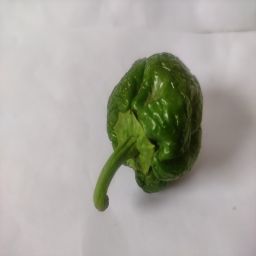
Crop: Bell Pepper
Quality: Ripe